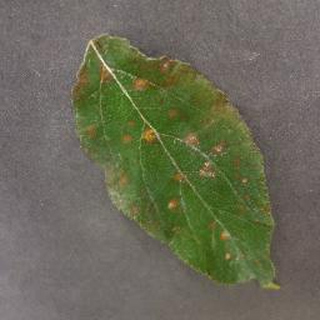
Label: apple_cedar_apple_rust